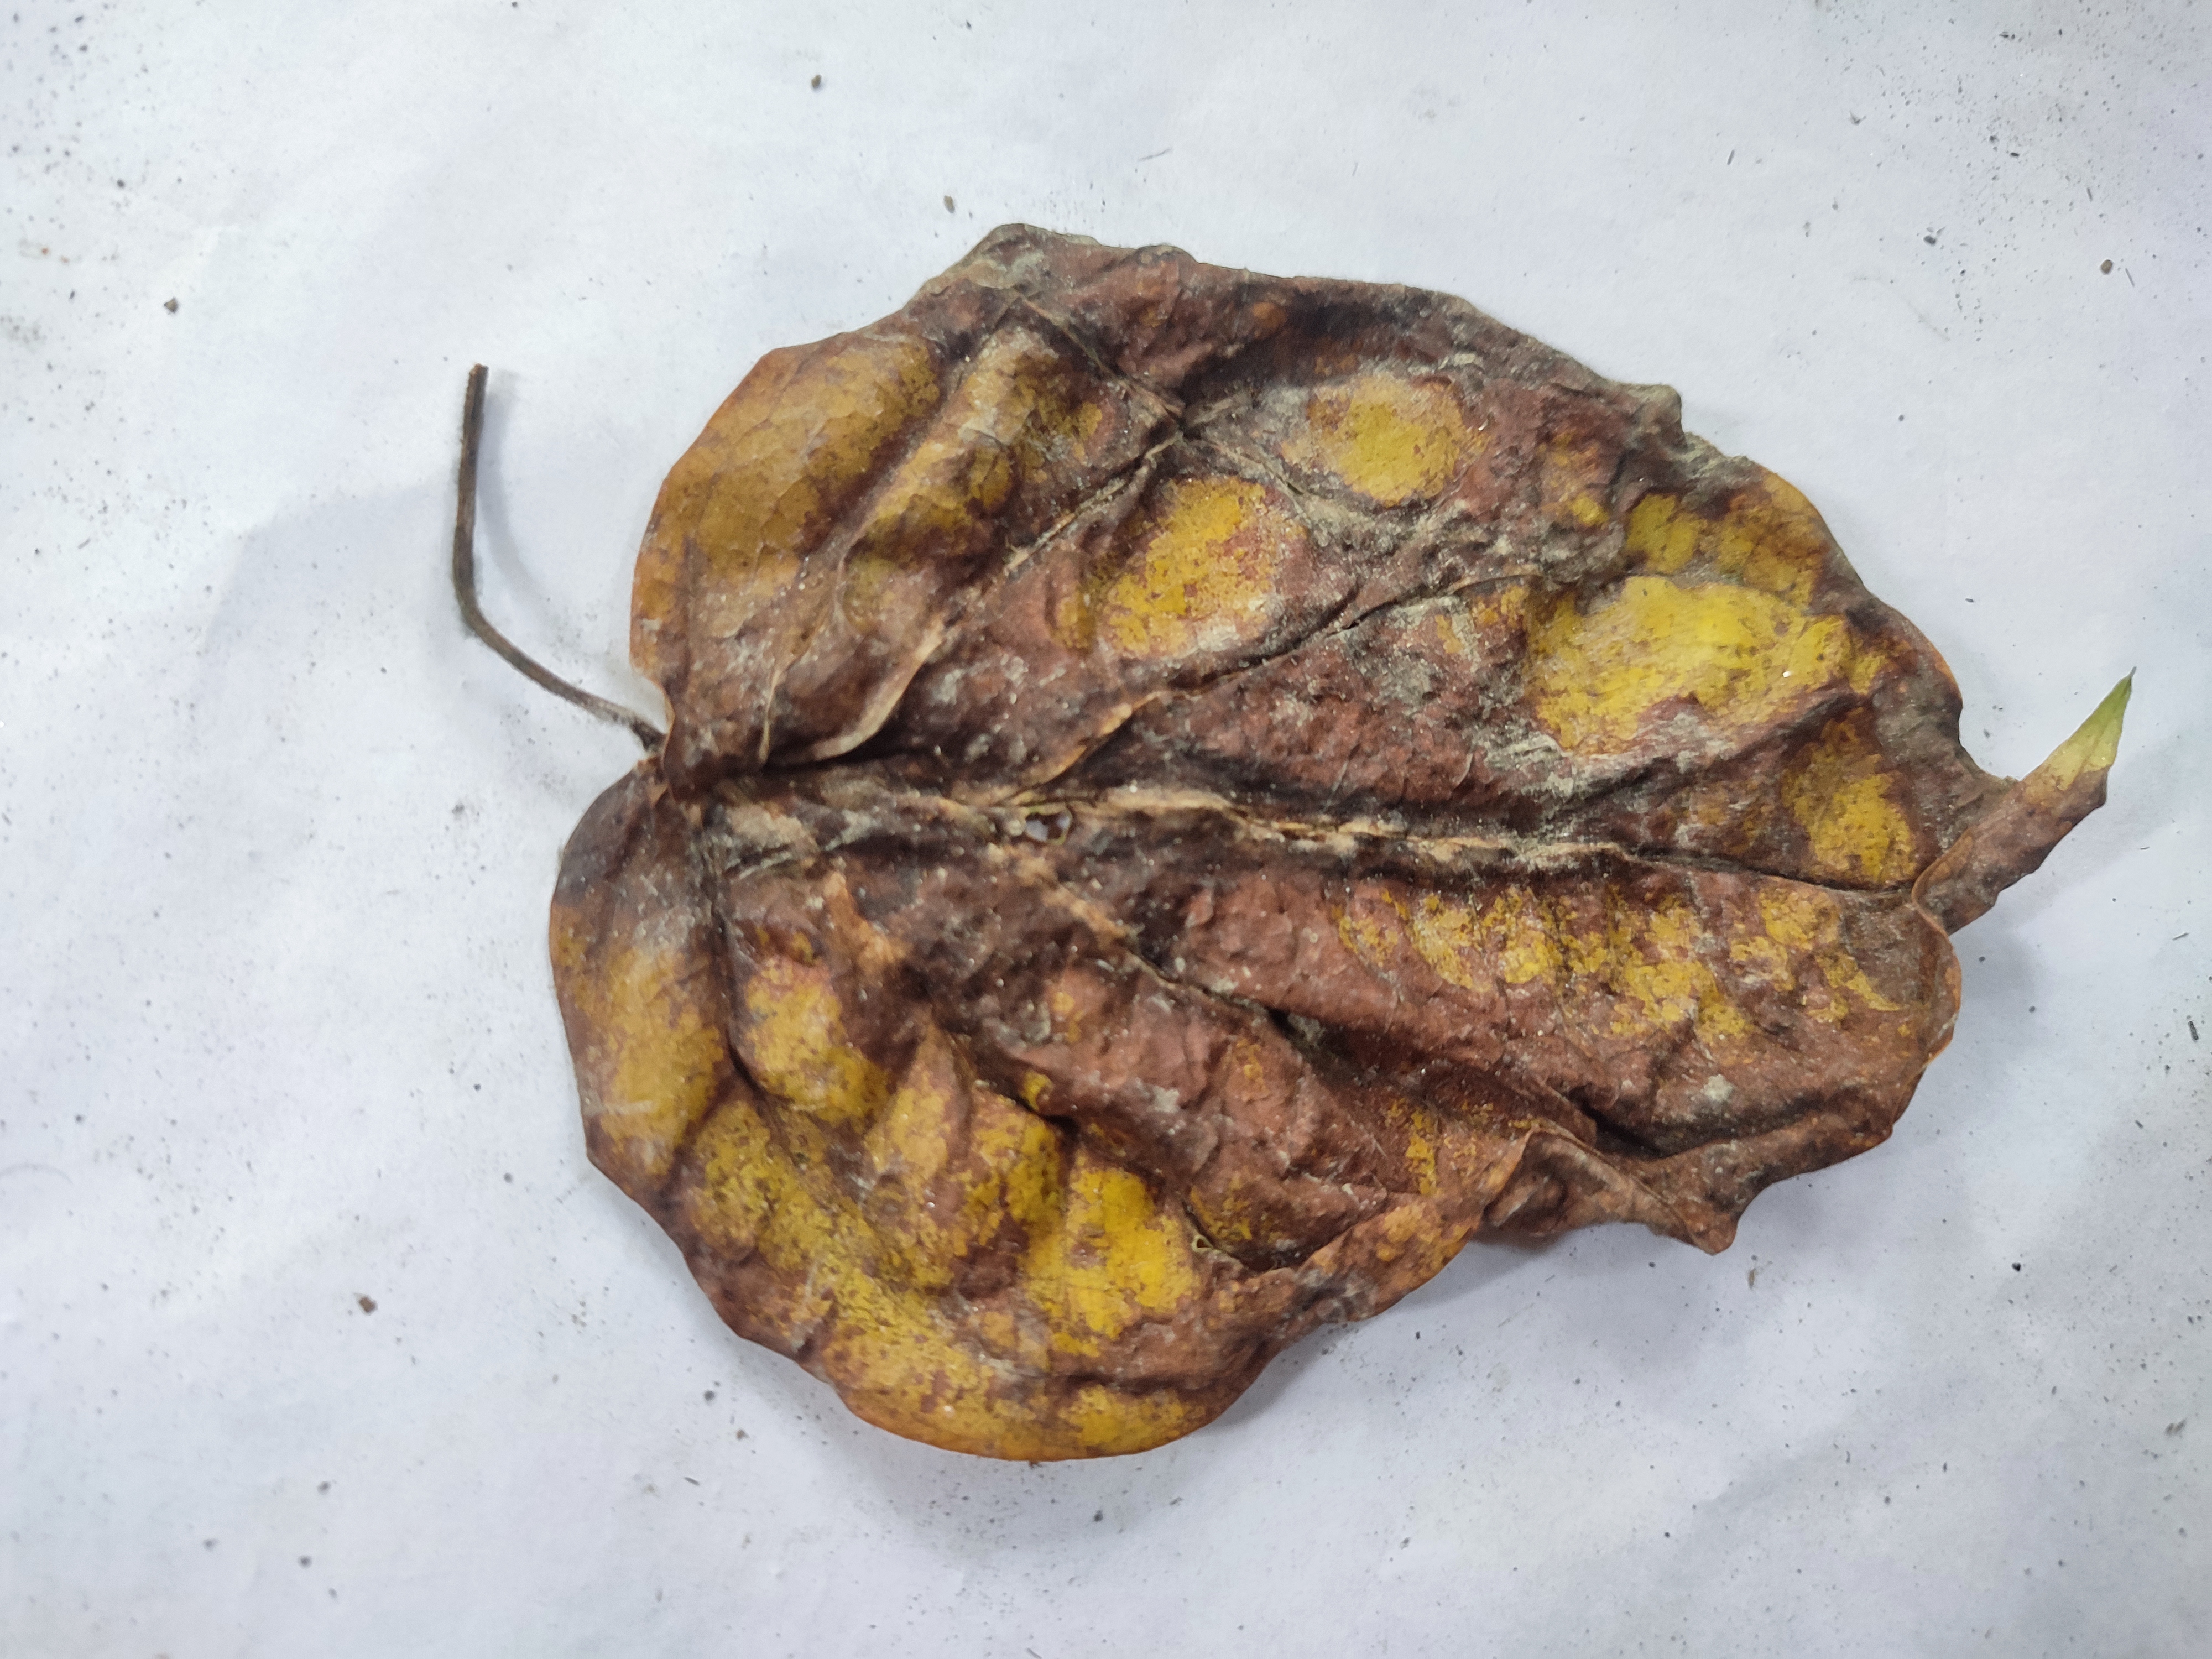
Label: Dried_Leaf